Pacific Electric

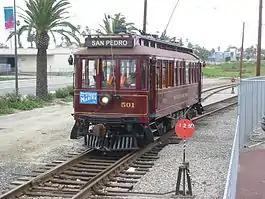
Waterfront Red Car in San Pedro, California. No. #501 PE "Huntington" type wooden streetcar is a replica operated on heritage tracks

Large-scale land acquisition for new freeway construction began in earnest in 1951. The original four freeways of the area, the Hollywood, Arroyo Seco (formerly Pasadena), Harbor, and San Bernardino, were in use or being completed. Partial completion of the San Bernardino Freeway to Aliso Street near downtown Los Angeles led to traffic chaos when inbound automobiles left the freeway and entered city streets.